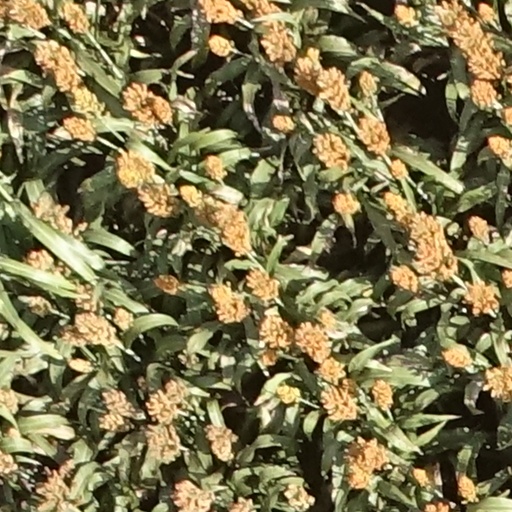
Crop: sorghum